Question: Please indicate a possible affordance area of baseball bat that can be used for holding
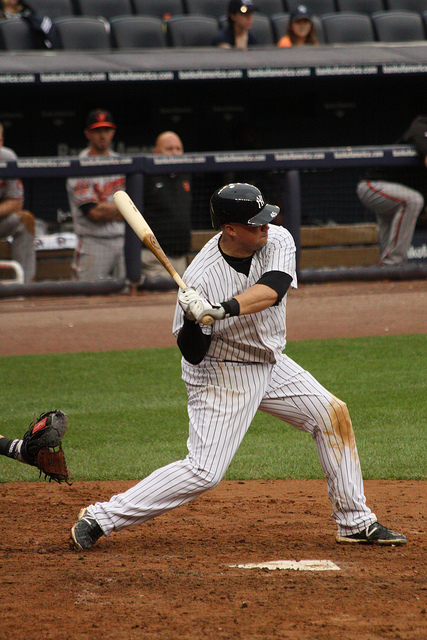
Answer: [172.096, 282.105, 215.605, 329.825]